Interplanetary spaceflight

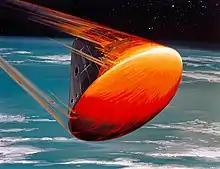
Artist's rendition of an Apollo Command Module aerobraking

The costs and risk of interplanetary travel receive a lot of publicity—spectacular examples include the malfunctions or complete failures of probes without a human crew, such as Mars 96, Deep Space 2, and Beagle 2 (the article List of Solar System probes gives a full list).